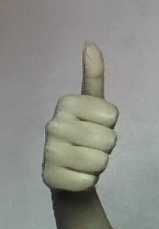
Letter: aleff